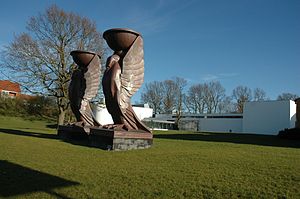
Willumsens Museum
Ravneskulpturene fra Ulvedalsteateret i Dyrehaven
Willumsens Museum ligger i Frederikssund. Museet er et enkeltkunstnermuseum oprettet for kunstneren J.F. Willumsen. Det blev åbnet i 1957 og drives af Frederikssund Kommune.